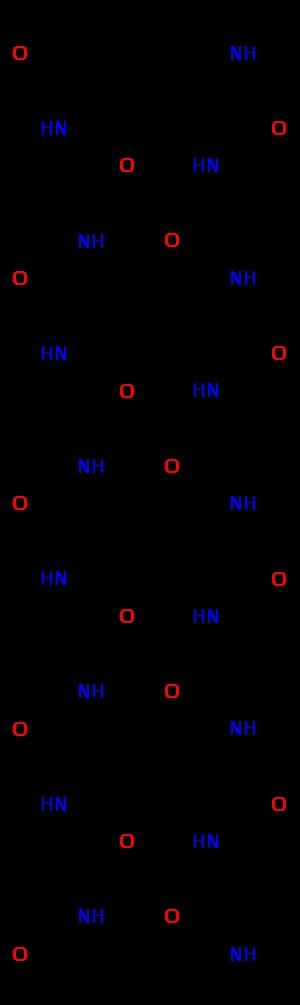
Les feuillets β ou feuillets β plissés est la deuxième forme de structure secondaire régulière observée dans les protéines, avec une fréquence de présence plus faible que les hélices α. Les feuillets β sont constitués de brins bêta reliés latéralement par au moins deux ou trois liaisons hydrogène entre des atomes du squelette carboné de la chaine polypeptidique pour former un plan plissé, généralement tordu. Un brin β est une partie de la chaine polypeptidique formé en moyenne de trois à dix acides aminés dont la chaine carbonée principale est étendue. L'association de nombreux feuillets β est observée dans l'agrégation de protéines, dans de nombreuses maladies humaines, notamment les amyloses telles que la maladie d'Alzheimer.